United Grocery Outlet

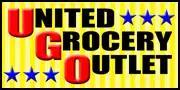
Older logo

United Grocery Outlet, also branded as Bargain Barn Inc. and GO: Grocery Outlet, is a regional discount supermarket chain based in Athens, Tennessee. In addition to its 24 locations in Tennessee, it has stores in Western North Carolina (9), Georgia (4), Kentucky (1), Virginia (1) and Alabama (1).